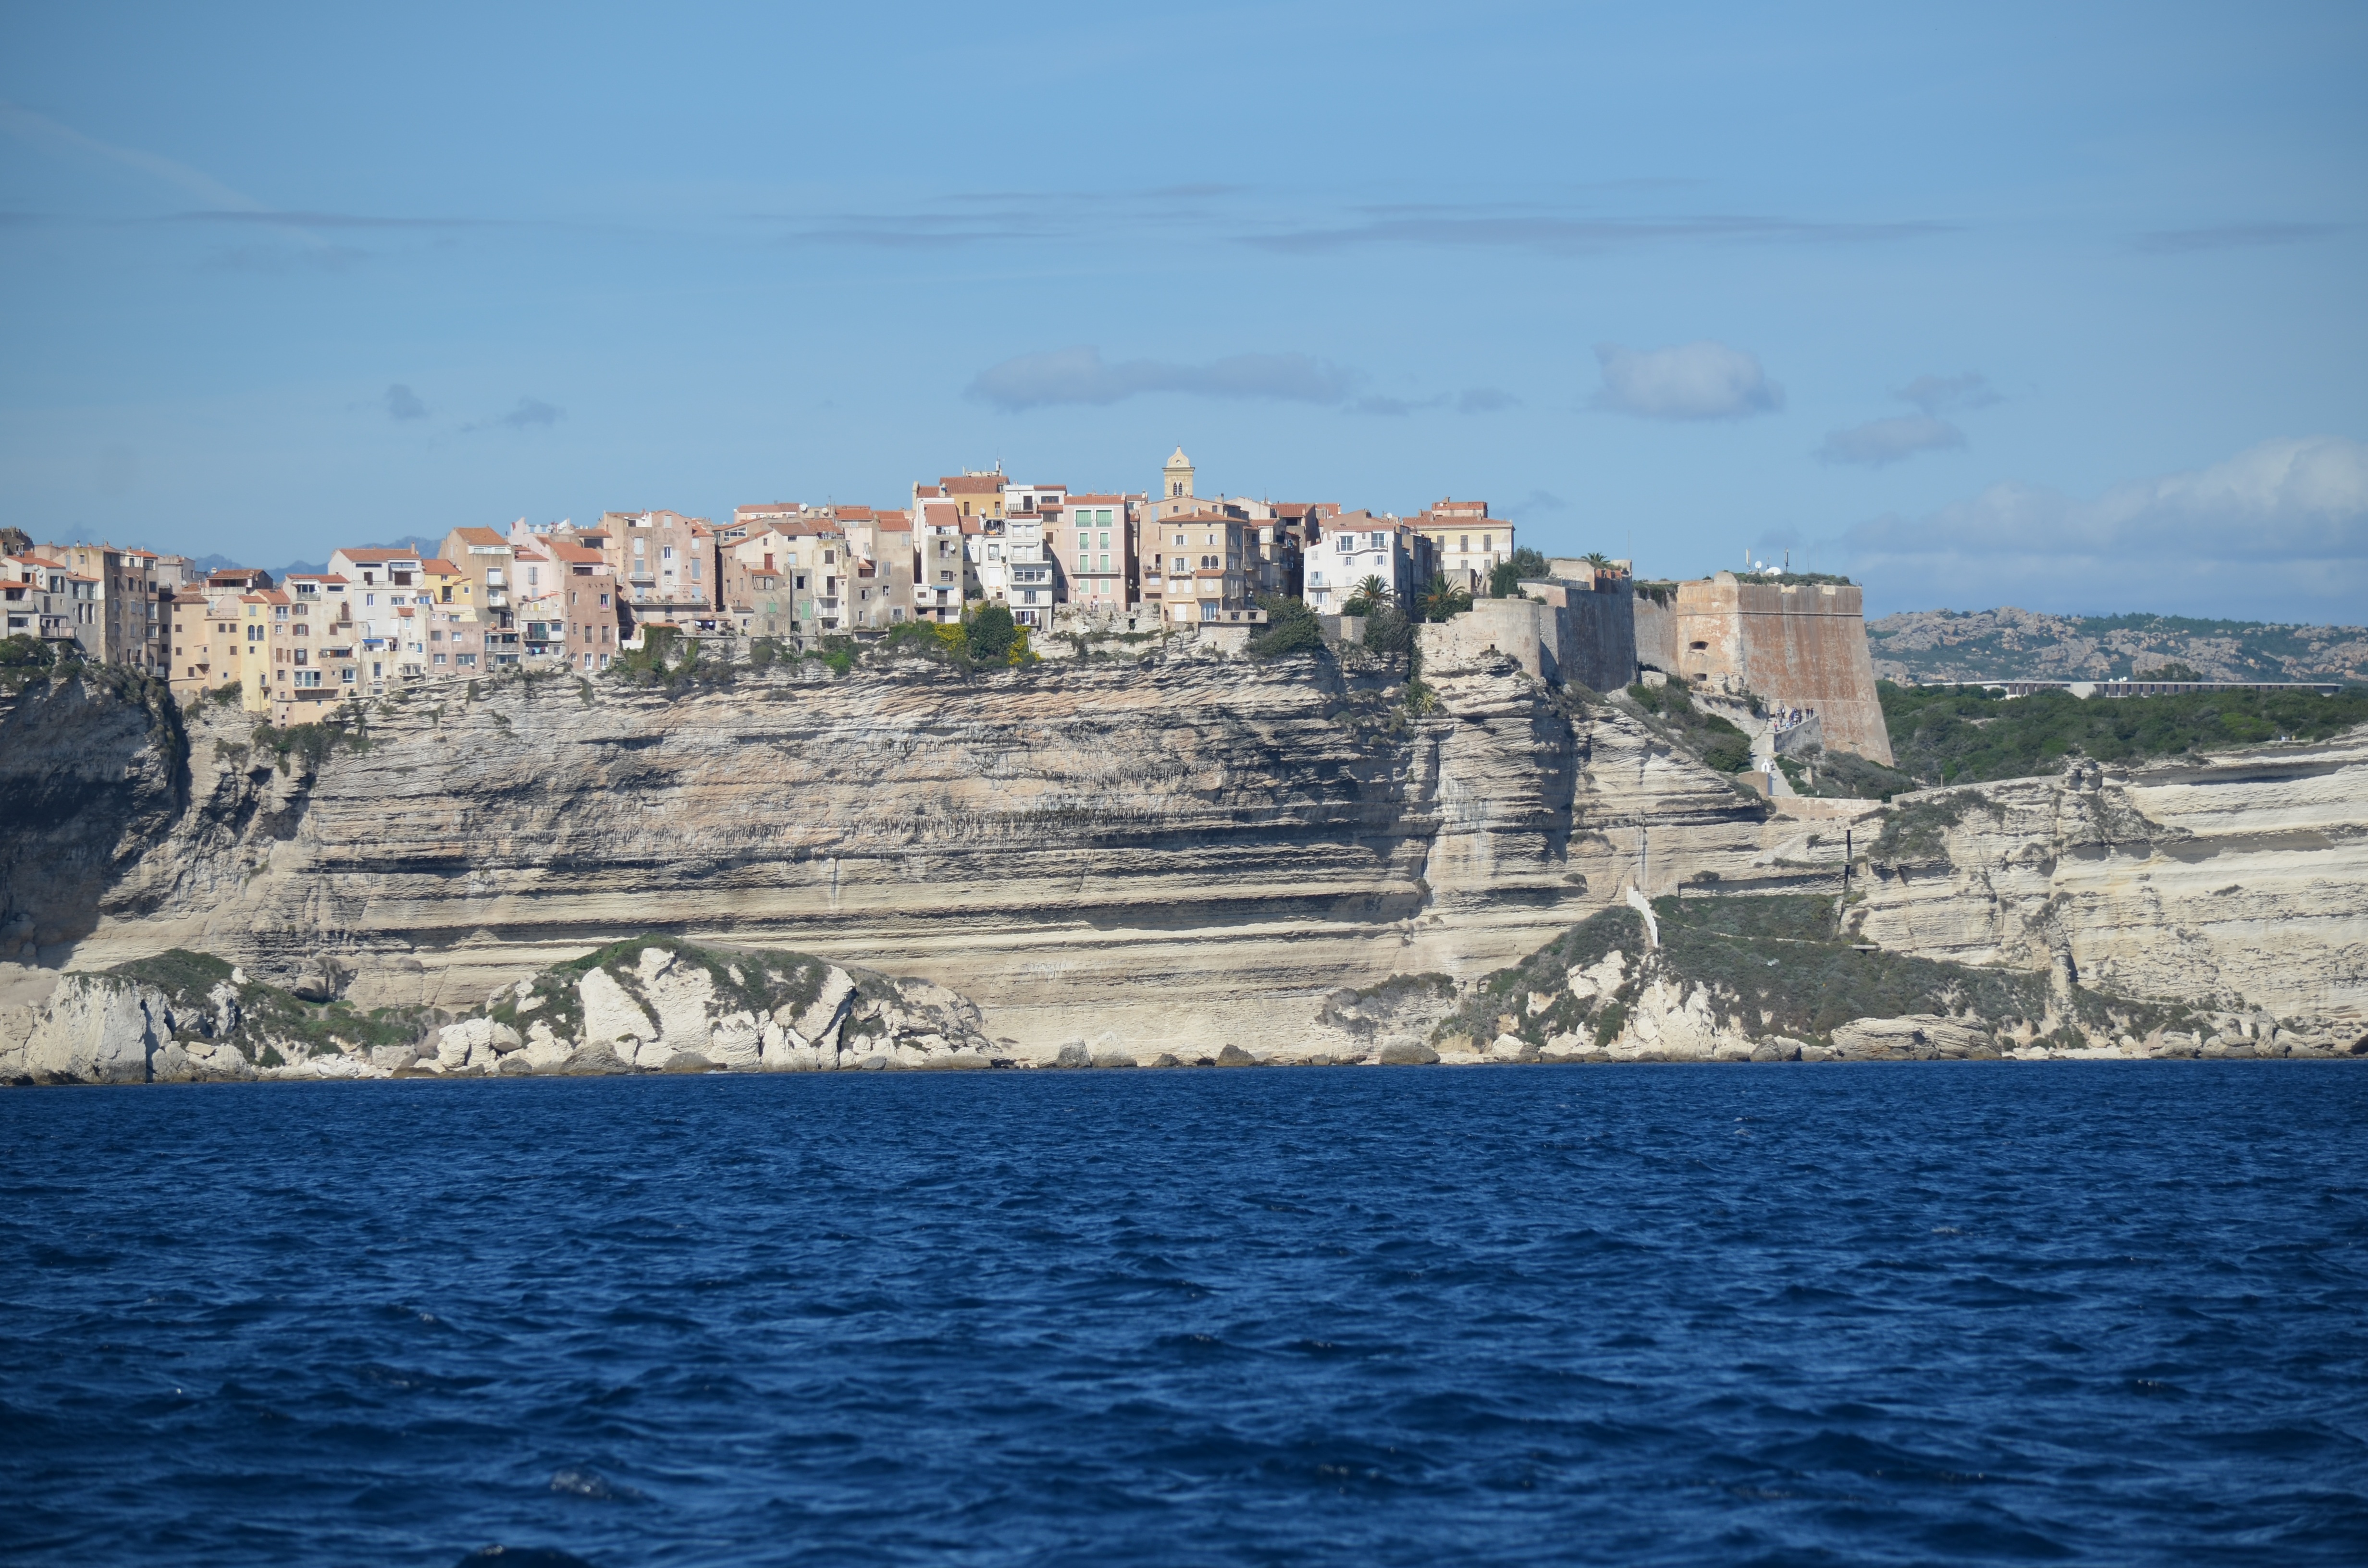
landscape, sea, coast, water, rock, ocean, cliff, france, mediterranean, vehicle, bay, terrain, corsica, breakwater, cape, white cliffs, port city, coastal town, bonifacio